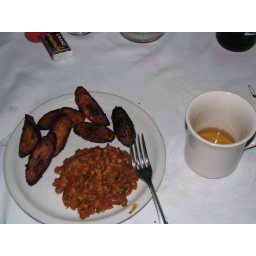
A plate of Red Red...made by Cynthia and Myself...and a coffee mug of white wine...oh so good!